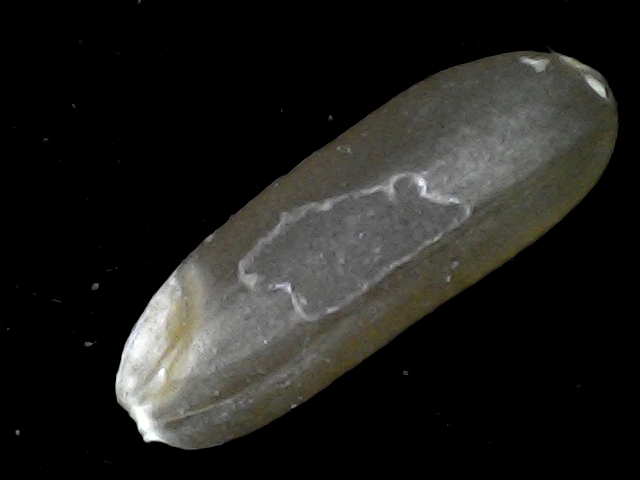
Rice variety: BR23